Question: Please indicate a possible affordance area of the scissors that can be used for holding
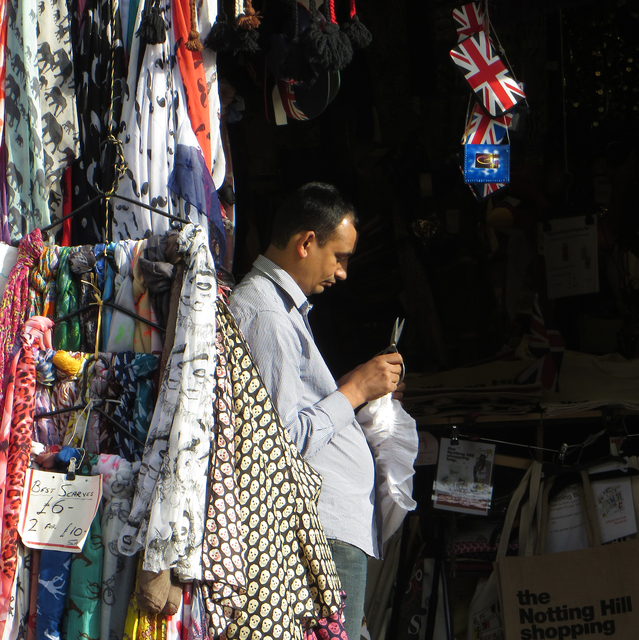
Answer: [371, 348.5, 402, 392.5]